War in Donbas

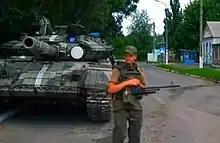
Ukrainian troops guarding a road in the Donbas, August 2014

Clashes at the Donetsk International Airport continued on 10 July. Insurgents fired mortars at the airport, and attempted to recapture it, but were repelled by the Armed Forces. Ukrainian forces also retook the city of Siversk, which was confirmed by the insurgents. On the same day, the Luhansk city administration reported that six civilians had been injured due to ongoing hostilities across the city. There were also reports of factionalism among the separatists, with some desertions. According to these reports, the Vostok Battalion had rejected the authority of Igor Girkin. Alexander Borodai, prime minister of the DPR, denied these reports, however, and said that they were lies.